Holiest sites in Shia Islam

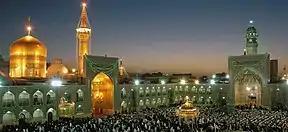
Sanctuary of Imam Reza in Mashhad, Iran, is a complex which contains the mausoleum of Ali al-Rida, the 8th Imam in Shia Islam. 25 Million Shias visiting the shrine each year.

Imam Husayn Shrine in Karbala is the second holiest site for Shia Muslims. It contains the tomb of Husayn, the third Shia imam. It also contains the tombs of Ali al-Akbar ibn Husayn, Ali al-Asghar ibn Husayn, sons of Husayn; Ibrahim al-Mujab, grandson of Musa al-Kadhim and the martyrs of Karbala.